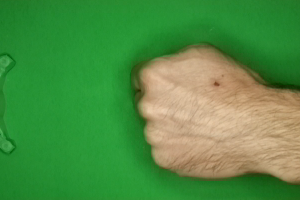
Label: rock